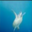
Label: turtle